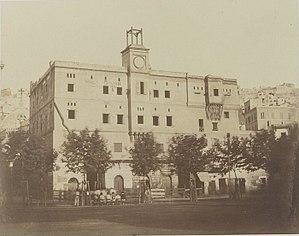
La casbah d'Alger, communément appelée la Casbah, correspond à la vieille ville ou médina d'Alger, capitale de l'Algérie, dont elle forme un quartier historique inscrit au patrimoine mondial de l'humanité de l'Unesco depuis 1992. Administrativement, elle est située dans la commune de Casbah, au sein de la wilaya d'Alger.
Le dey d'Alger est le titre des souverains de la régence d'Alger sous l'autorité nominale de l'Empire ottoman, de 1671 à 1830.
Le Palais de la Jenina aussi appelé Dar soltan el qadima était anciennement, la résidence officielle de l’émir d'Alger ; Salim at-Toumi, chef de la tribu des Thaâliba. Ensuite, suite à l'établissement de le régence d'Alger ; ce palais est devenu la résidence de Arudj Barberousse, qui est devenu premier sultan d'Alger après avoir assassiné Salim at-Toumi et la Prise d'Alger en 1516.